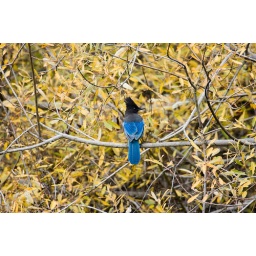
Stellar Jay on tree branch surrounded by yellow leaves